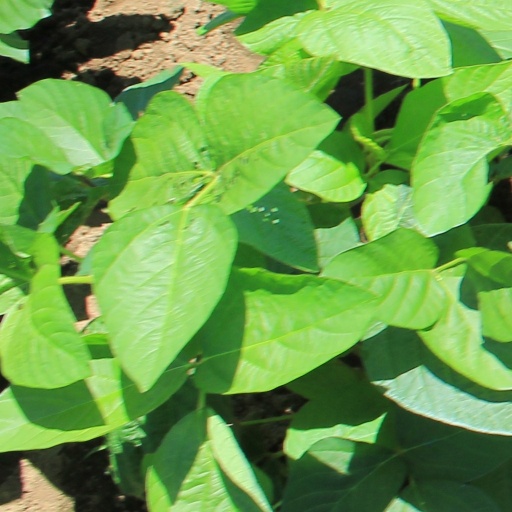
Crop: soybean